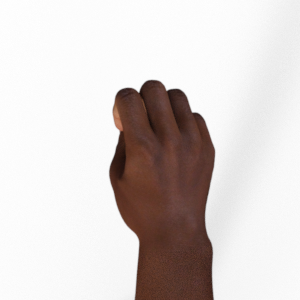
Label: rock